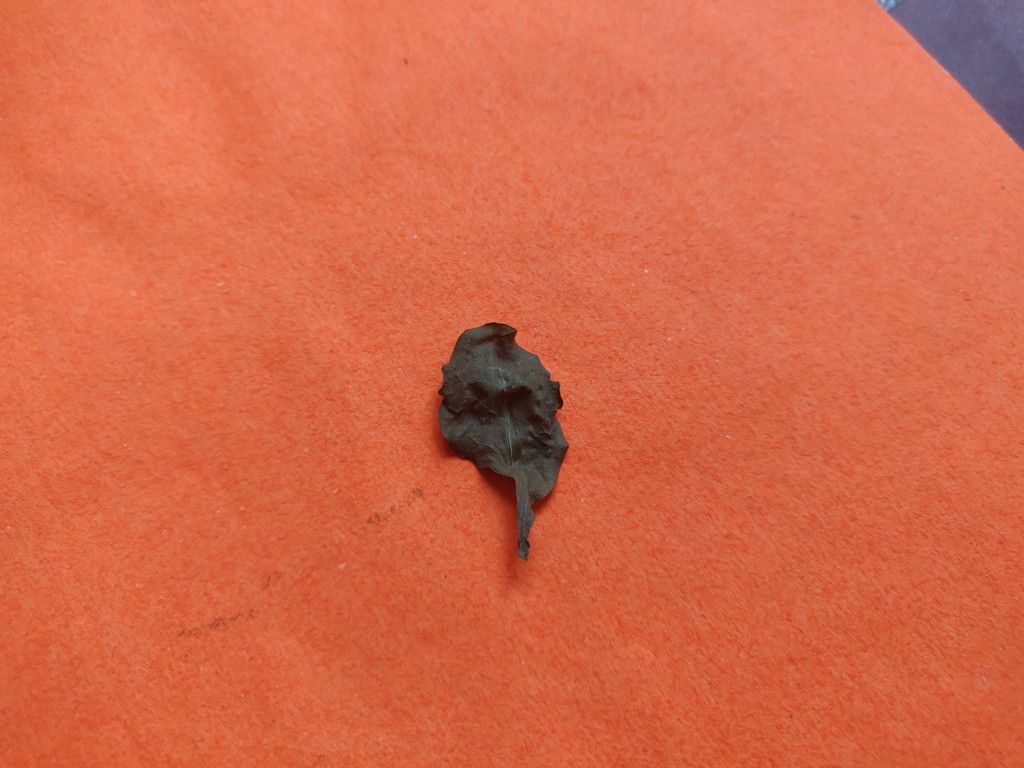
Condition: Dried
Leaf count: single
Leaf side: unknown